Citrus black spot

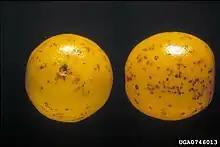
Cracked spot lesions on a Valencia orange

These lesions occur on both unripe and ripe fruit. They are large, slightly raised, dark brown spots. Cracked spot lesions do not contain pycnidia. They create raised cracks on the fruit surface that can be difficult to see later in the season. Studies have suggested a possible interaction between cracked spot lesions and rust mite colonization.